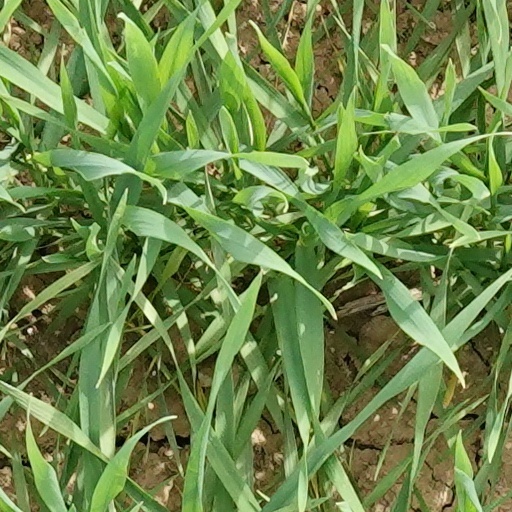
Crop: wheat